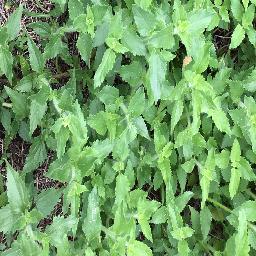
Label: siam_weed